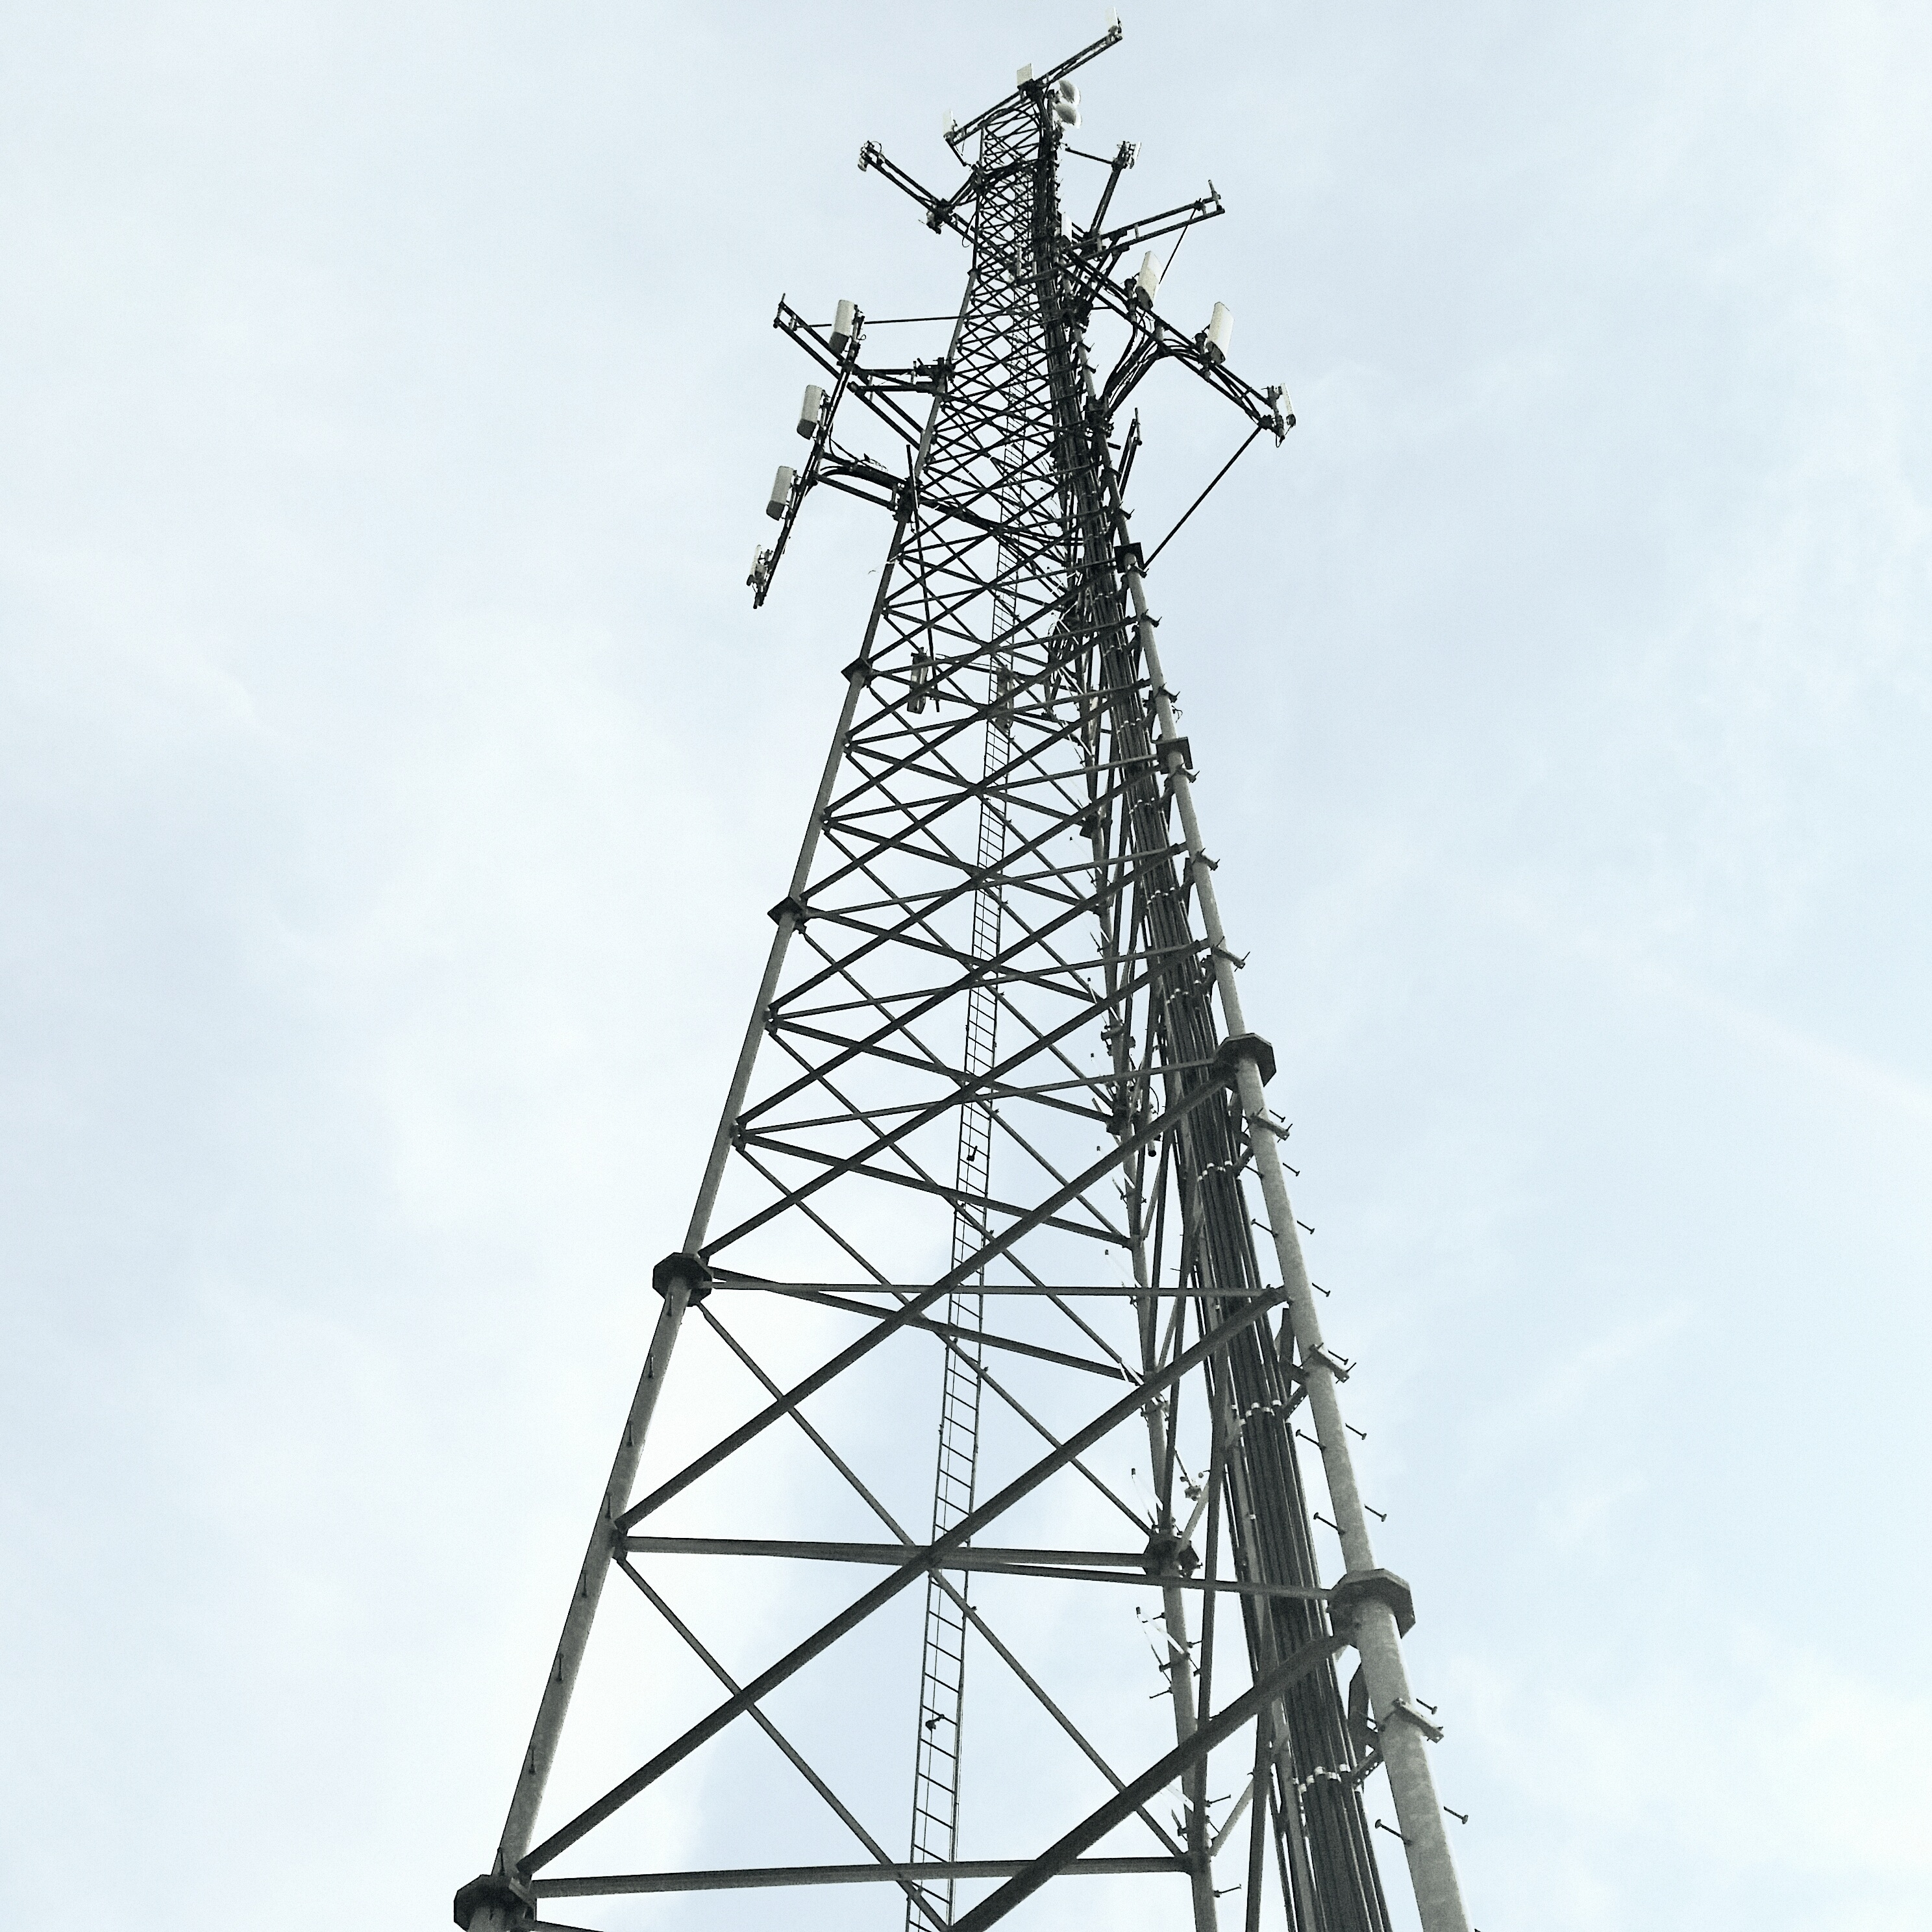
structure, line, tower, mast, metal, electricity, spire, minimal, transmission tower, outdoor structure, electronics accessory, overhead power line